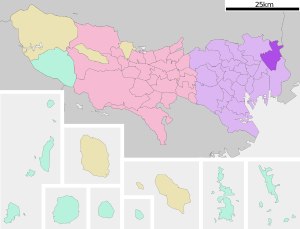
Katsushika
Katsushikas beliggenhed i Tokyo
Katsushika er et af Tokyos 23 bydistrikter. På engelsk kalder bydistriktet sig selv for Katsushika City.